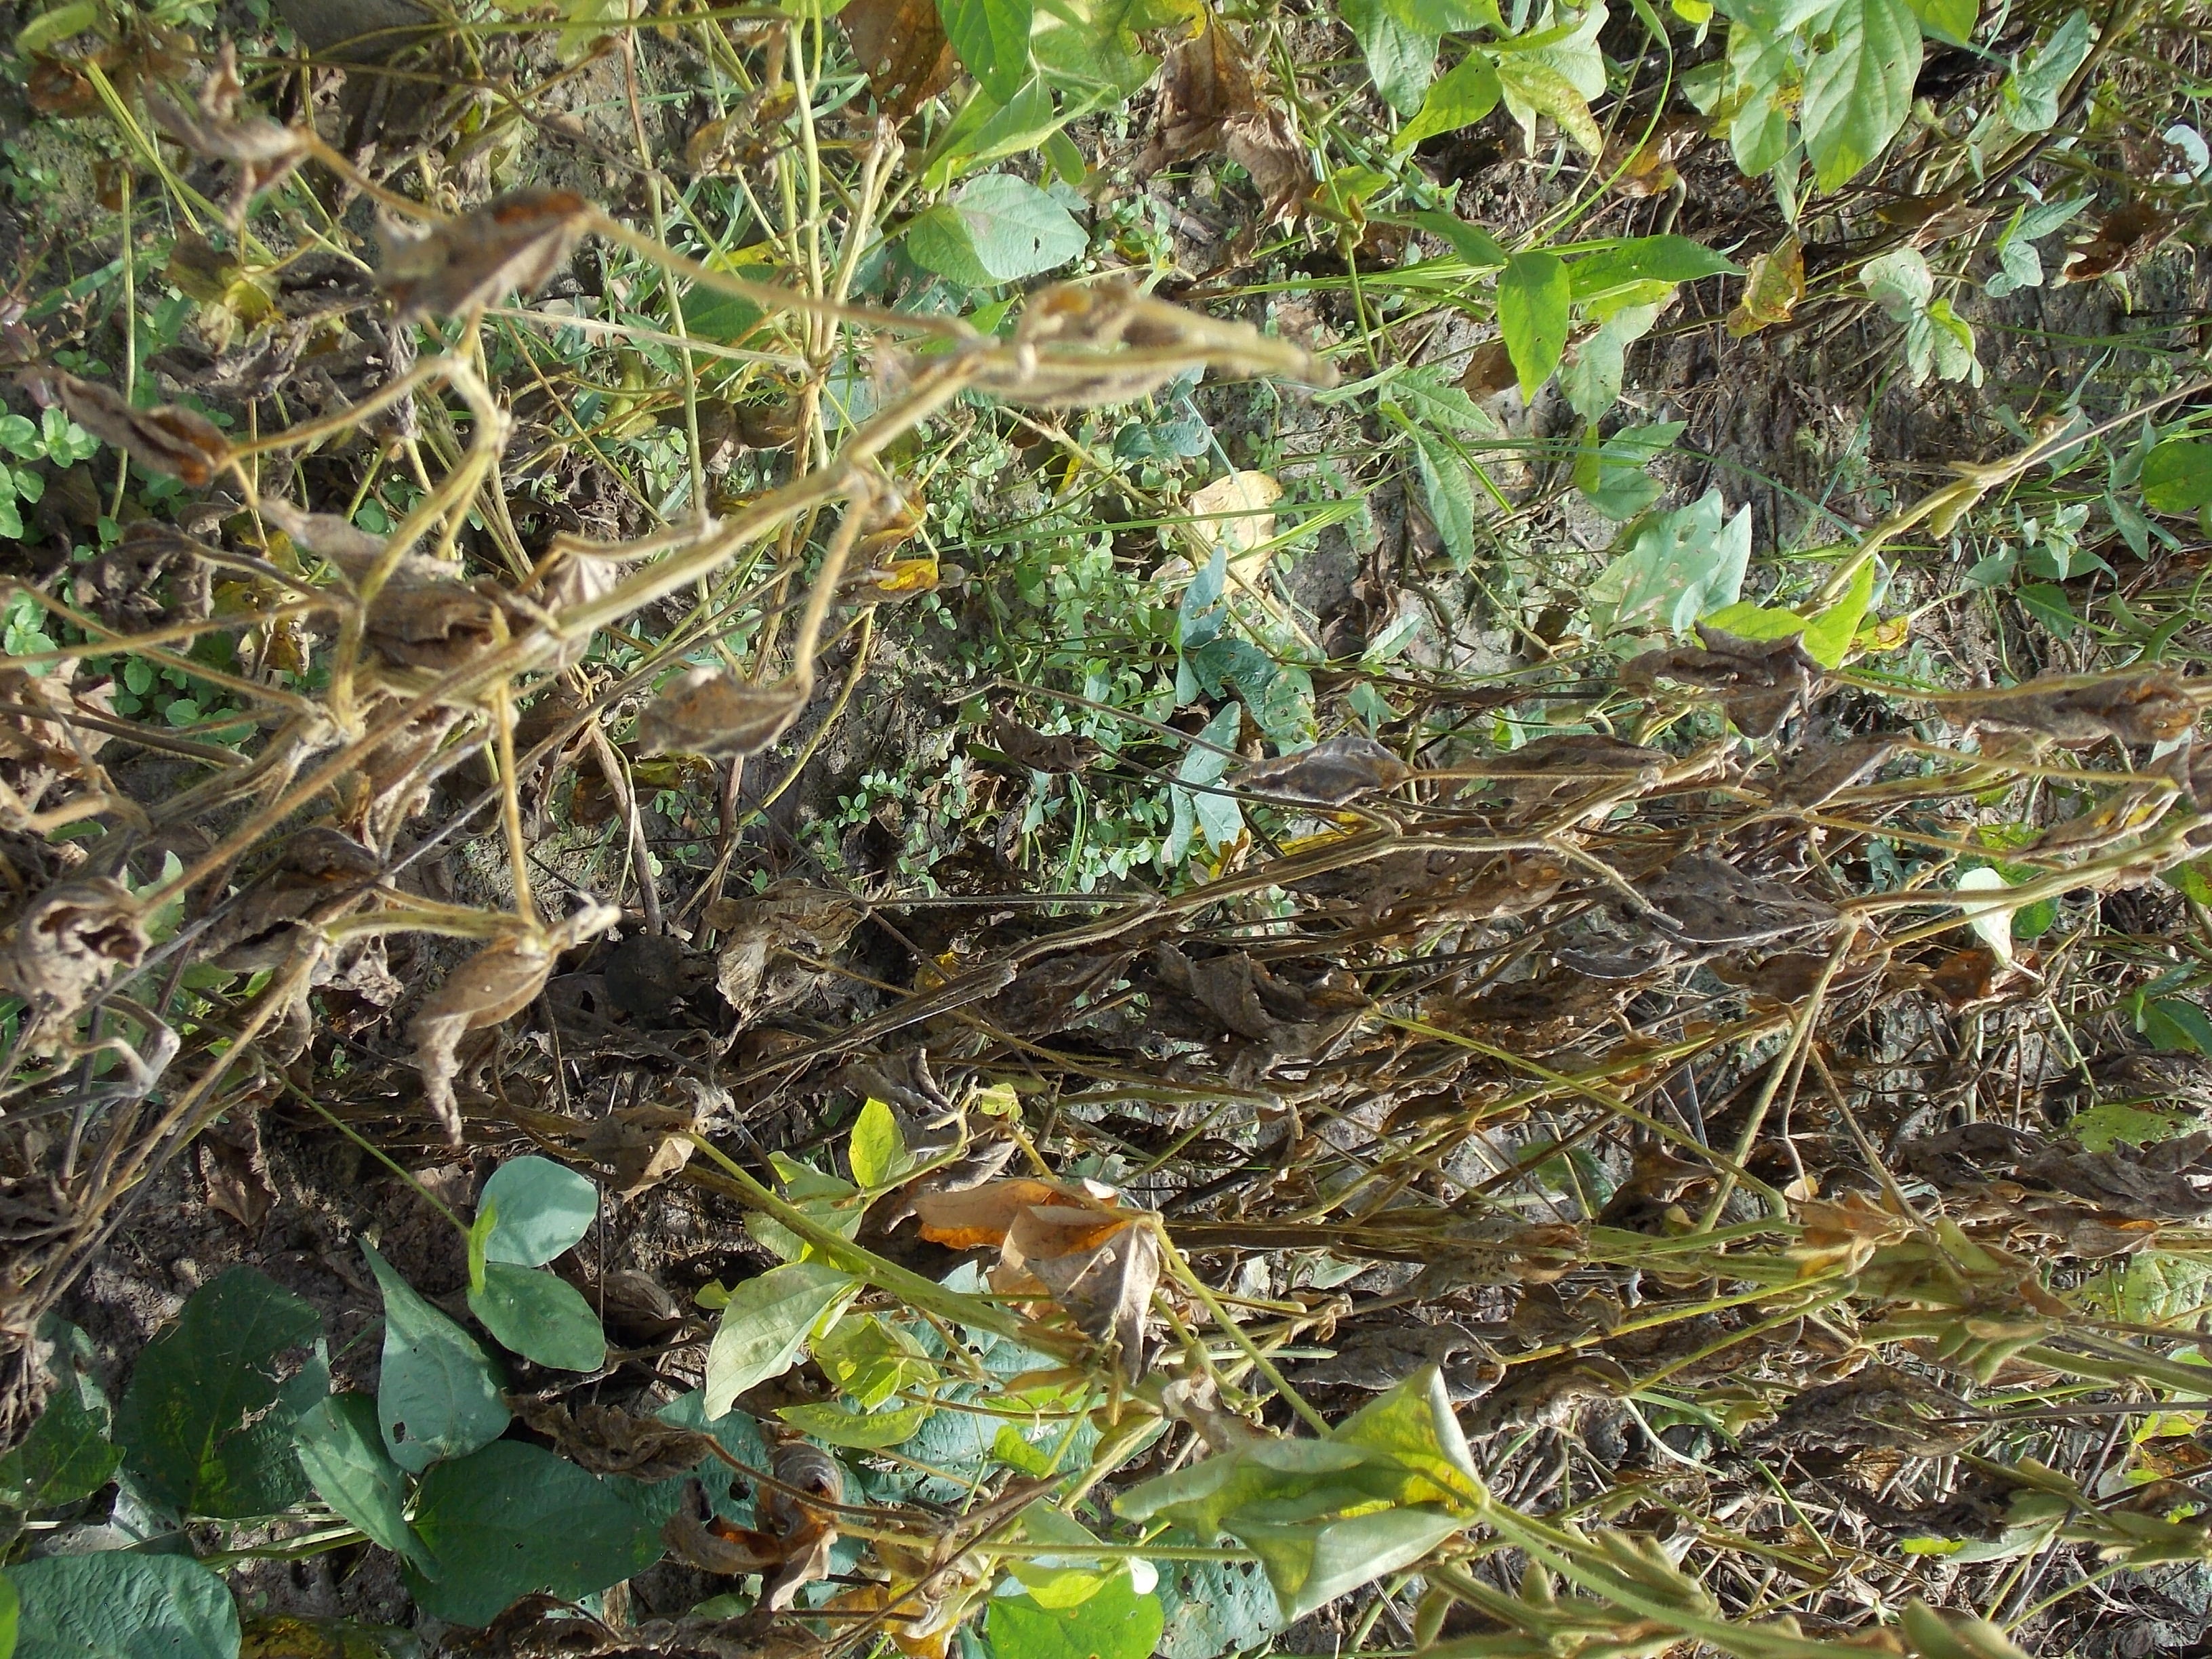
Label: Disease